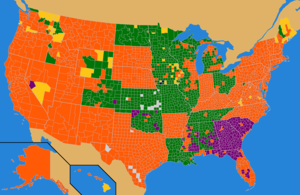
Cet article contient les résultats de la primaire du Parti républicain aux États-Unis, en vue de l'élection présidentielle de 2012.